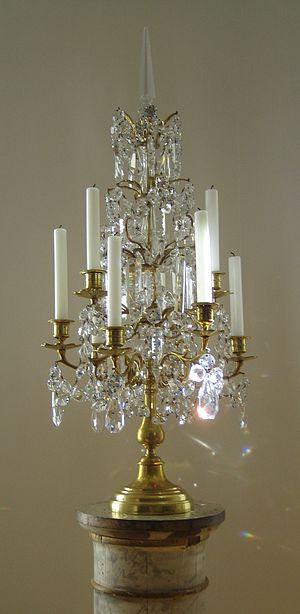
Un chandelier est un objet qui sert de support à des chandelles, des cierges ou des bougies.